Kołłątaj's Forge

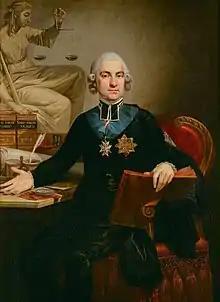
Hugo Kołłątaj, Polish thinker after whom the Forge was named

The Kołłątaj's Forge was a group of social and political activists, publicists and writers from the period of the Great Sejm in the Polish–Lithuanian Commonwealth.